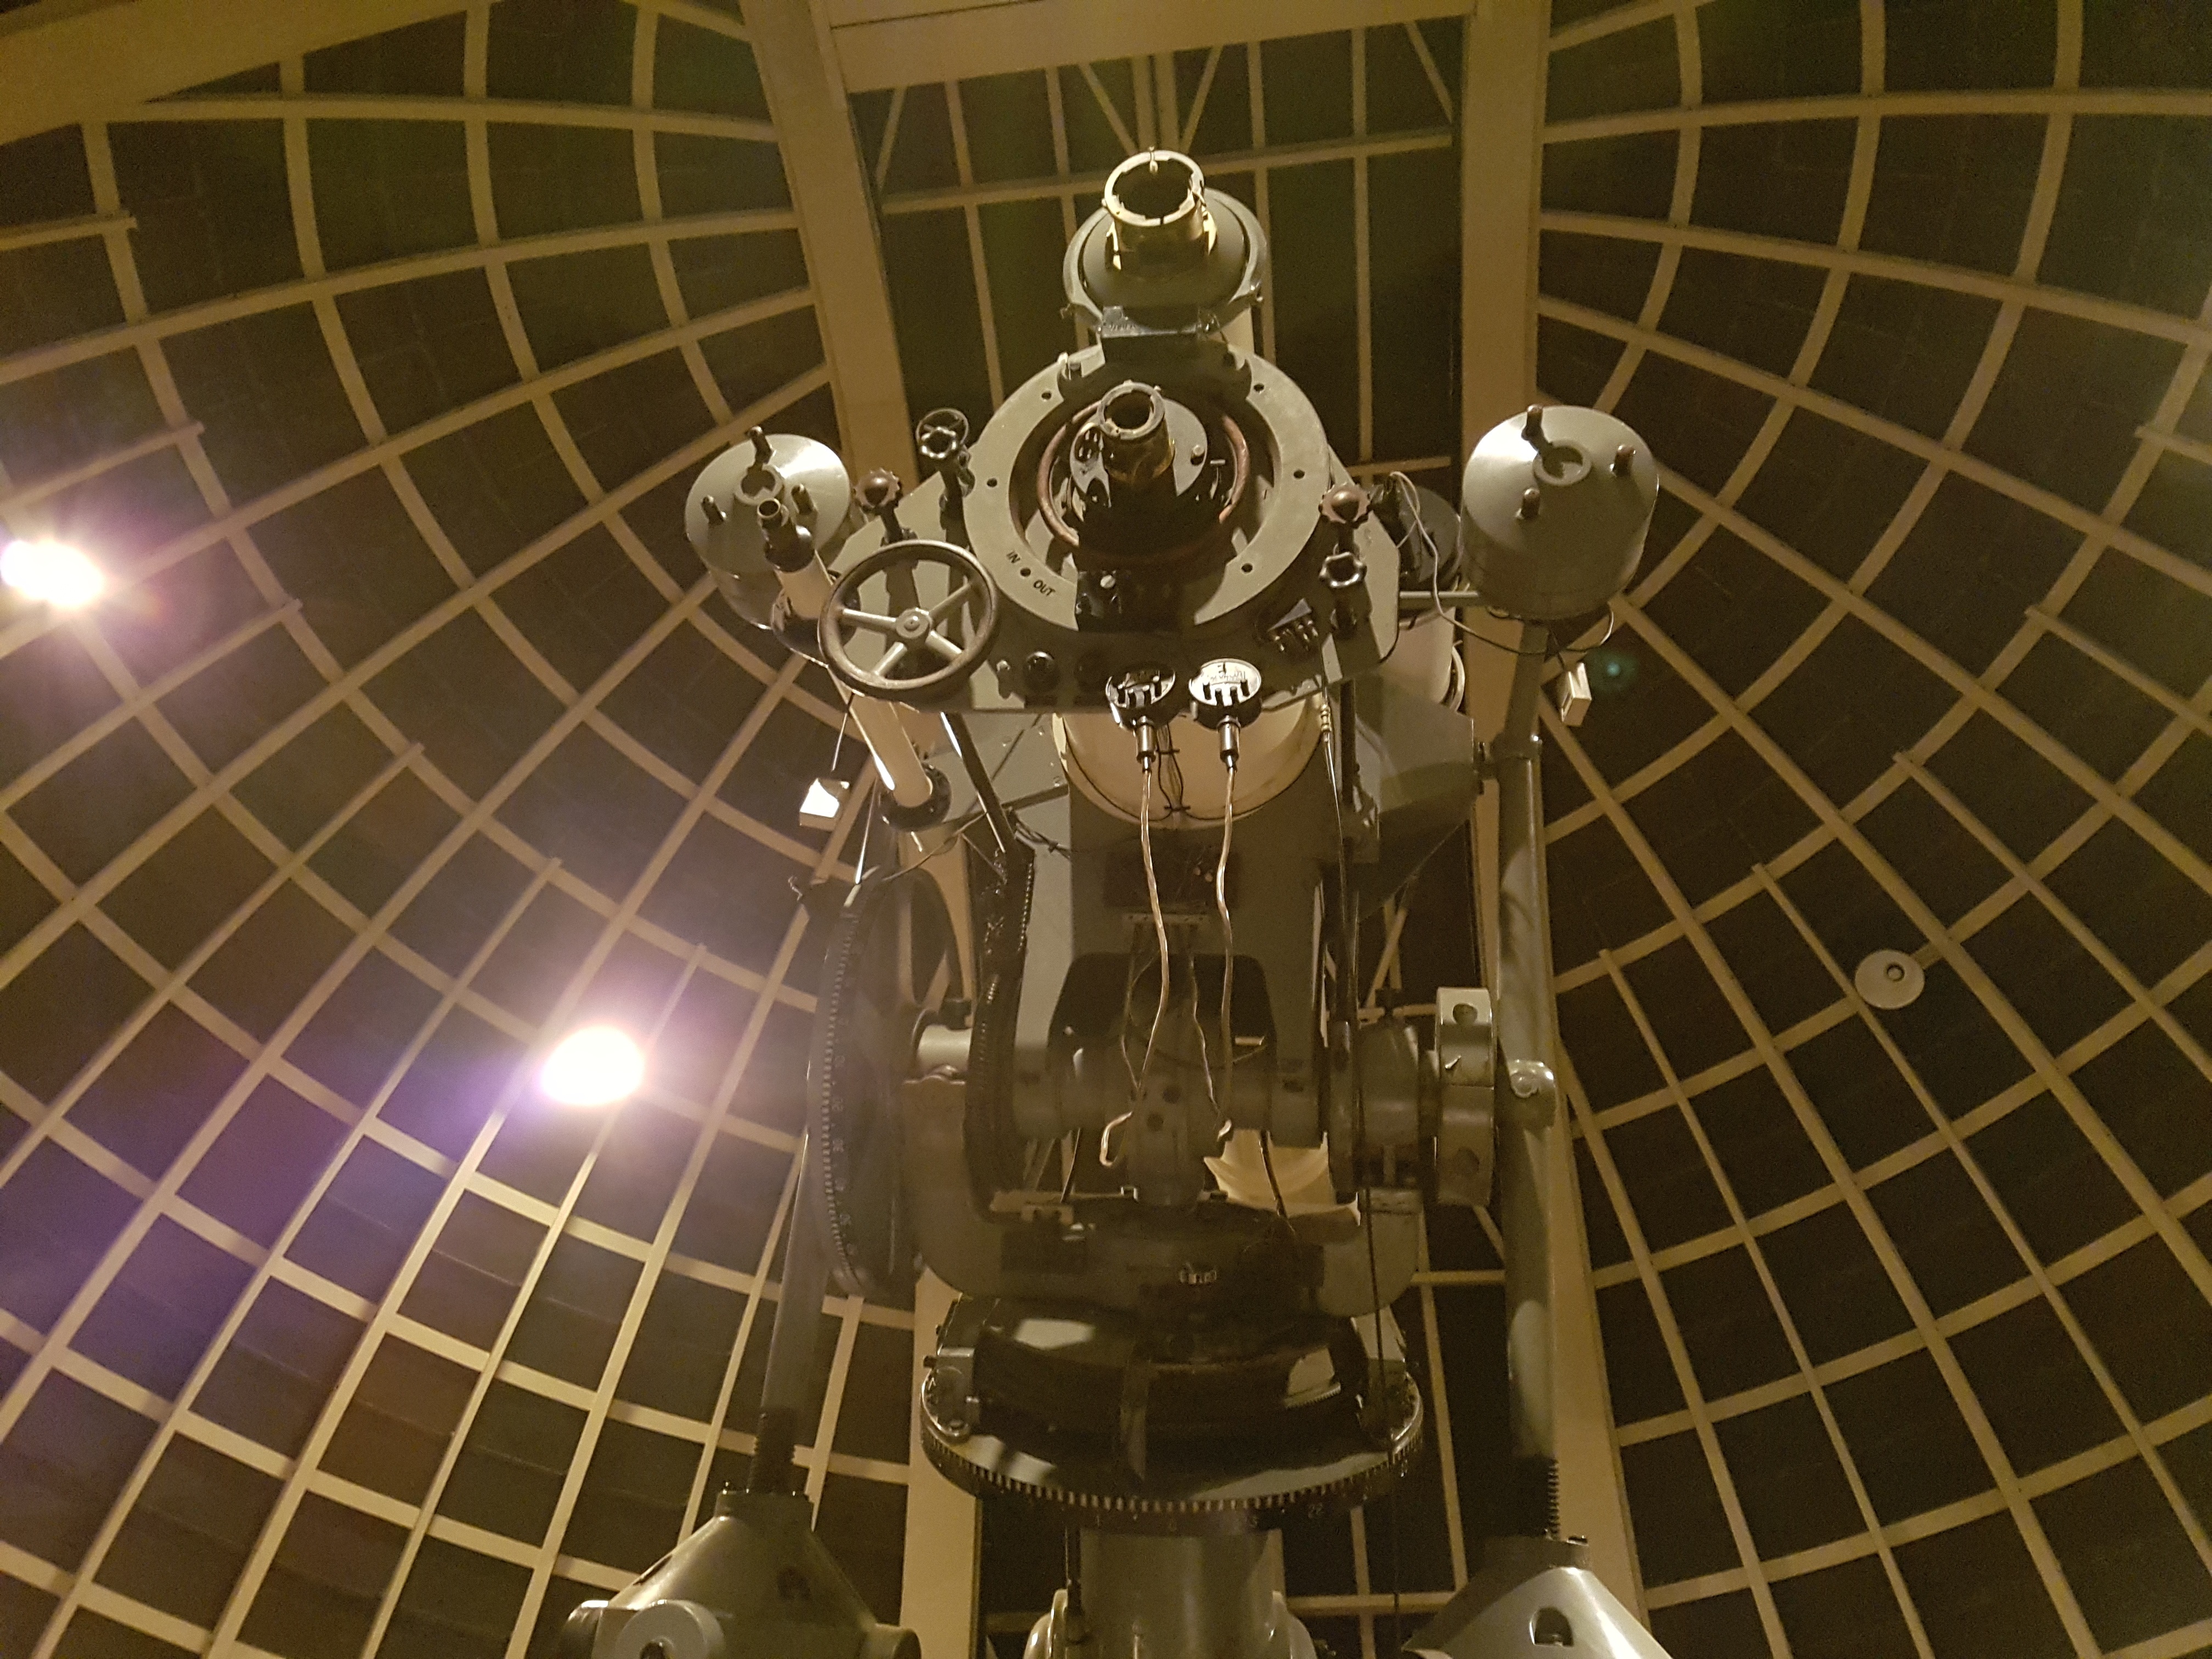
light, lighthouse, star, island, machine, lighting, griffith observatory, observatory, griffith, the night sky, long beach